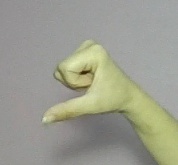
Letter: waw